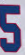
Number: 5